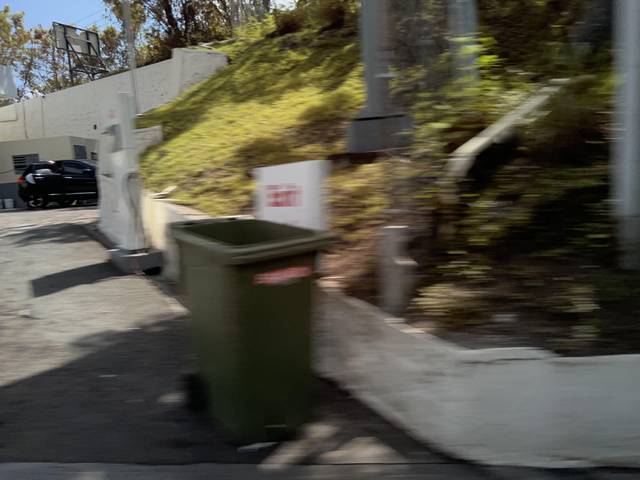
Region: Grenada
Coordinates: 12.047, -61.745